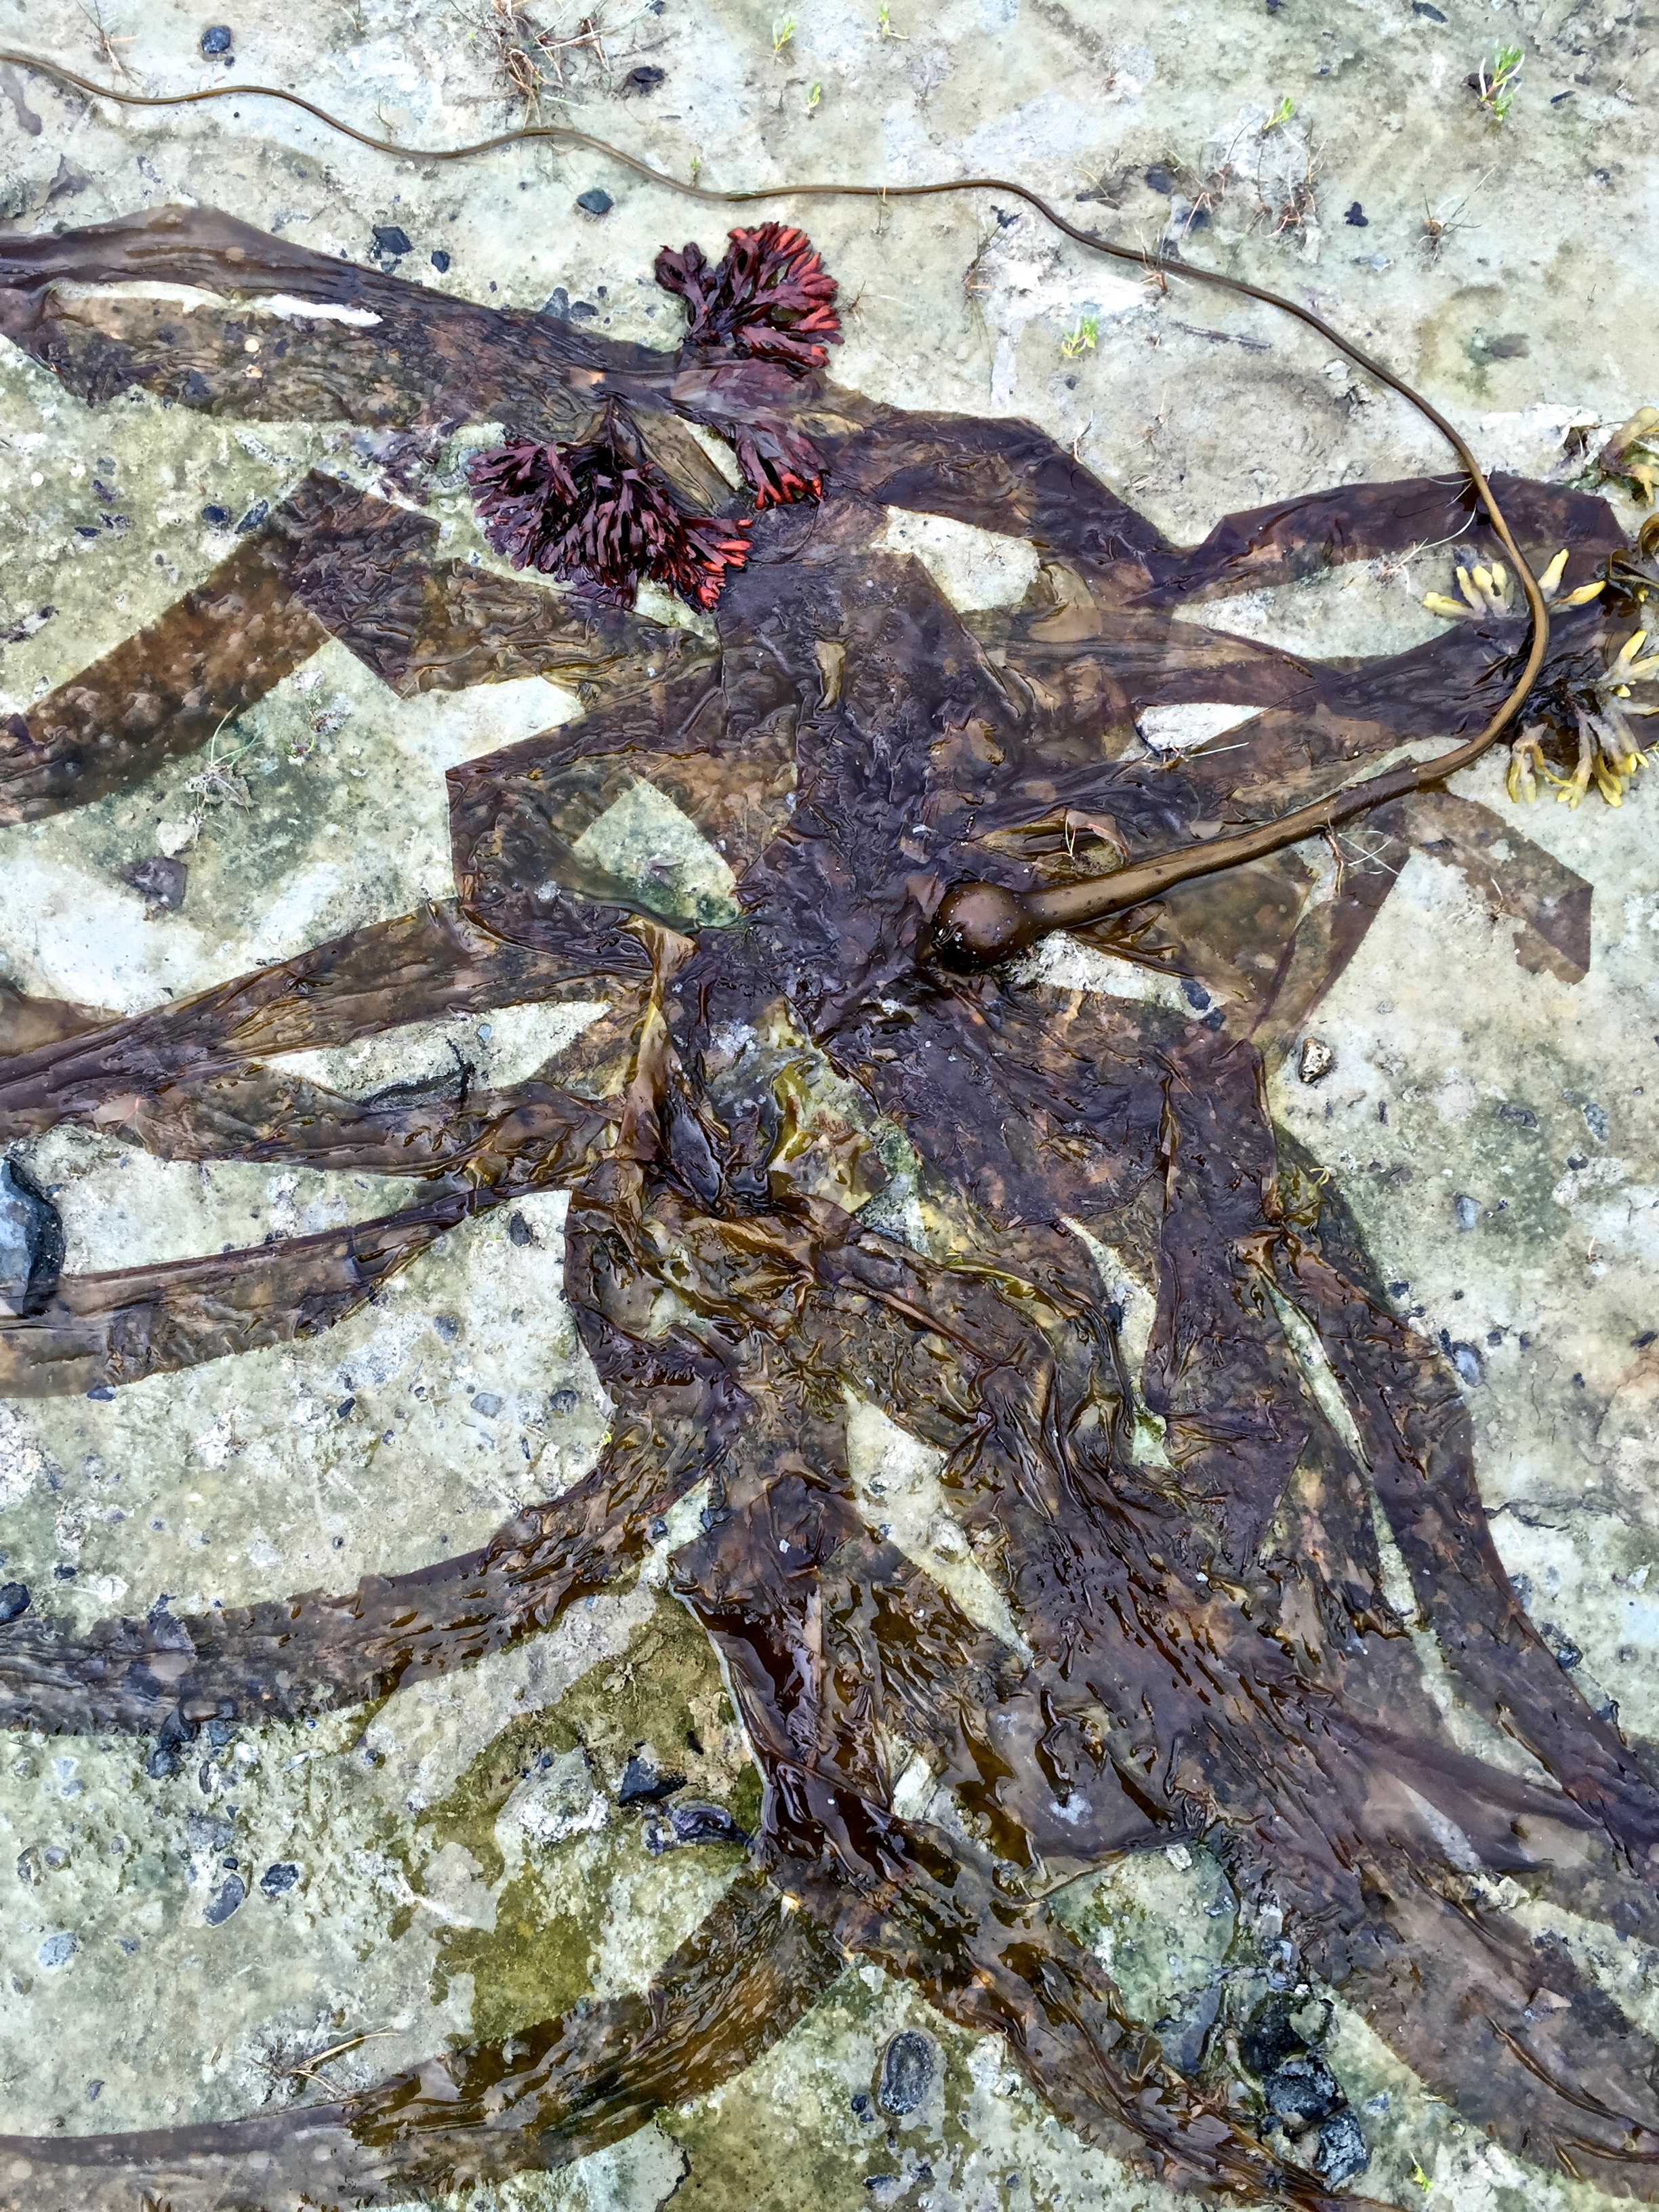
tree, biology, painting, root, art